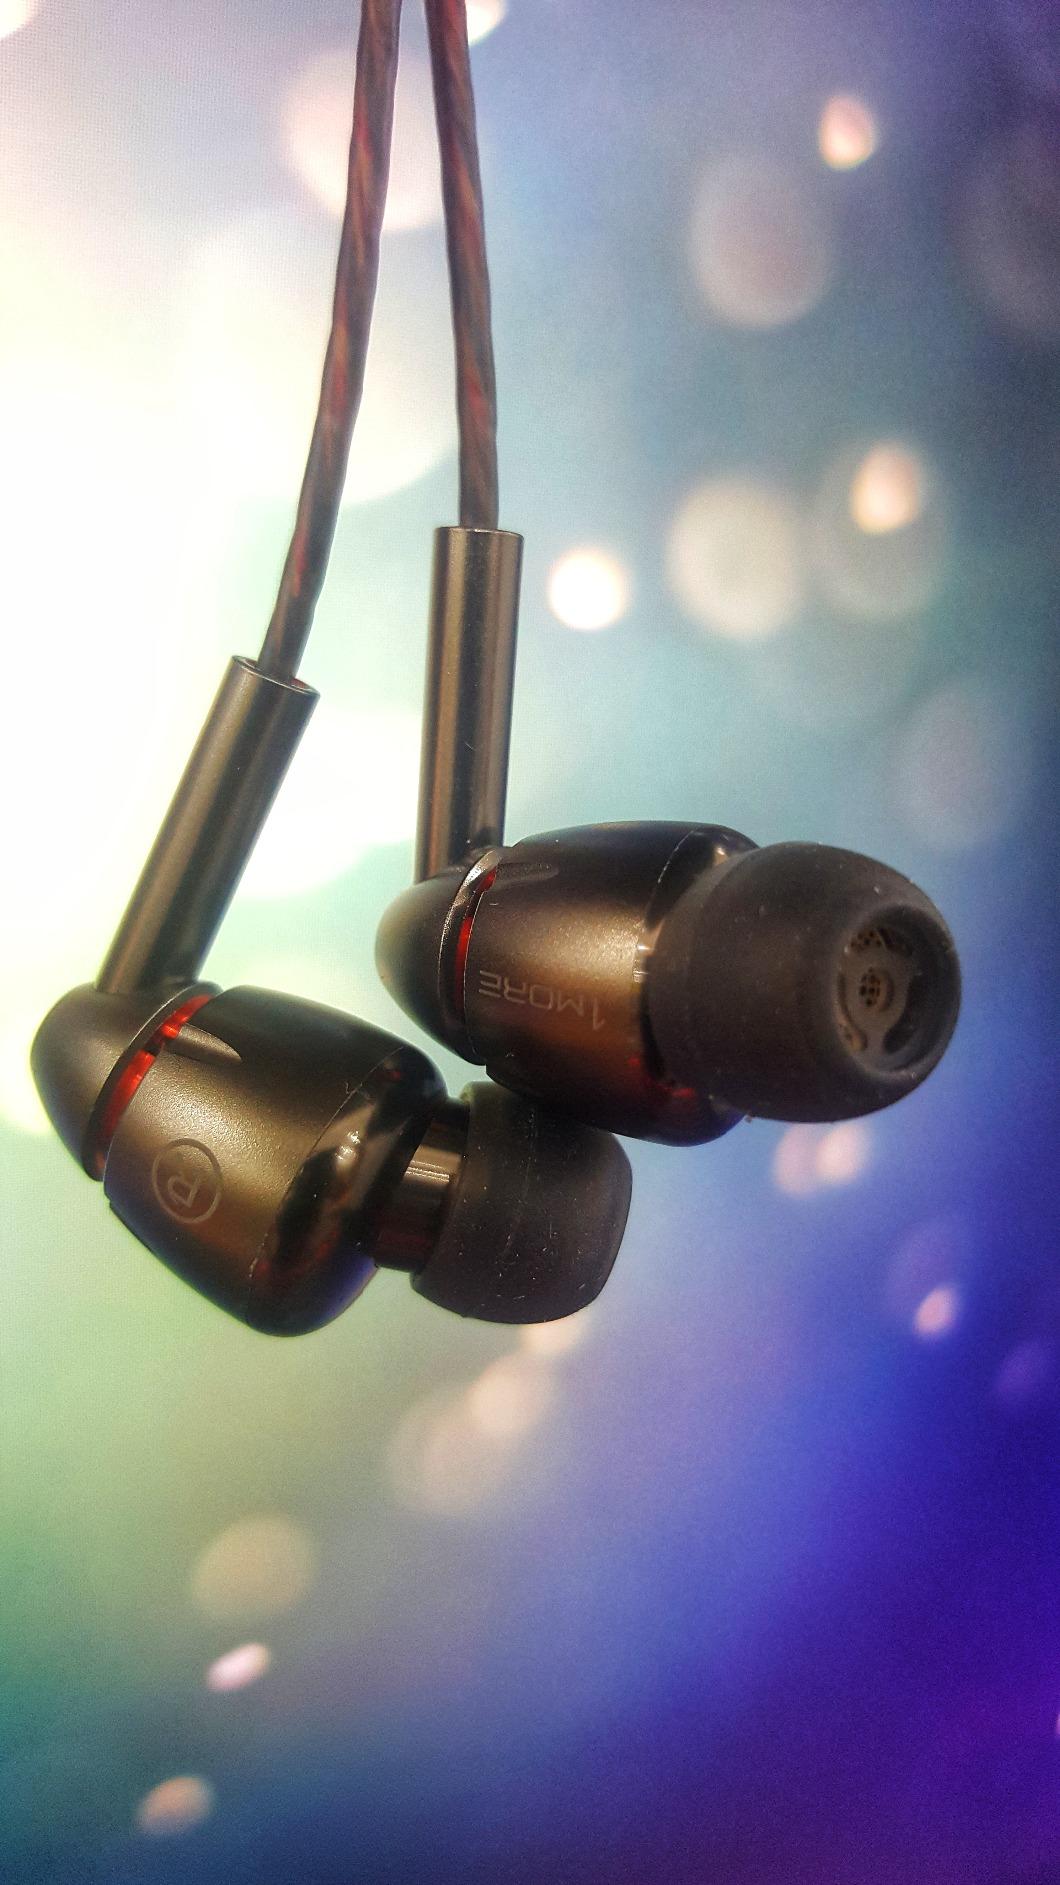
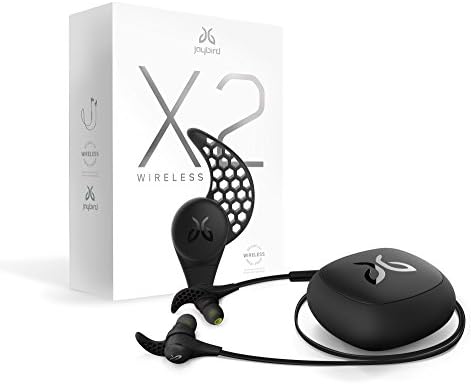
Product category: headphones
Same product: no